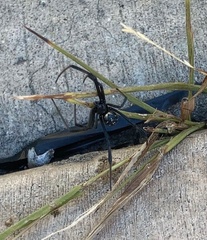
Species: Lactrodectus_hesperus